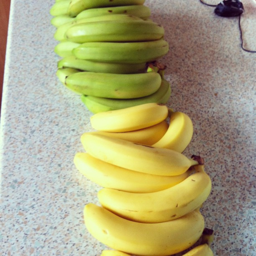
A row of green and yellow banana's sitting on a counter.
Row of green and ripe bananas on a counter top.
a group of bananas half of which are green
About twenty bananas with half of the them ready to eat.
A bunch of bananas sitting on a table.